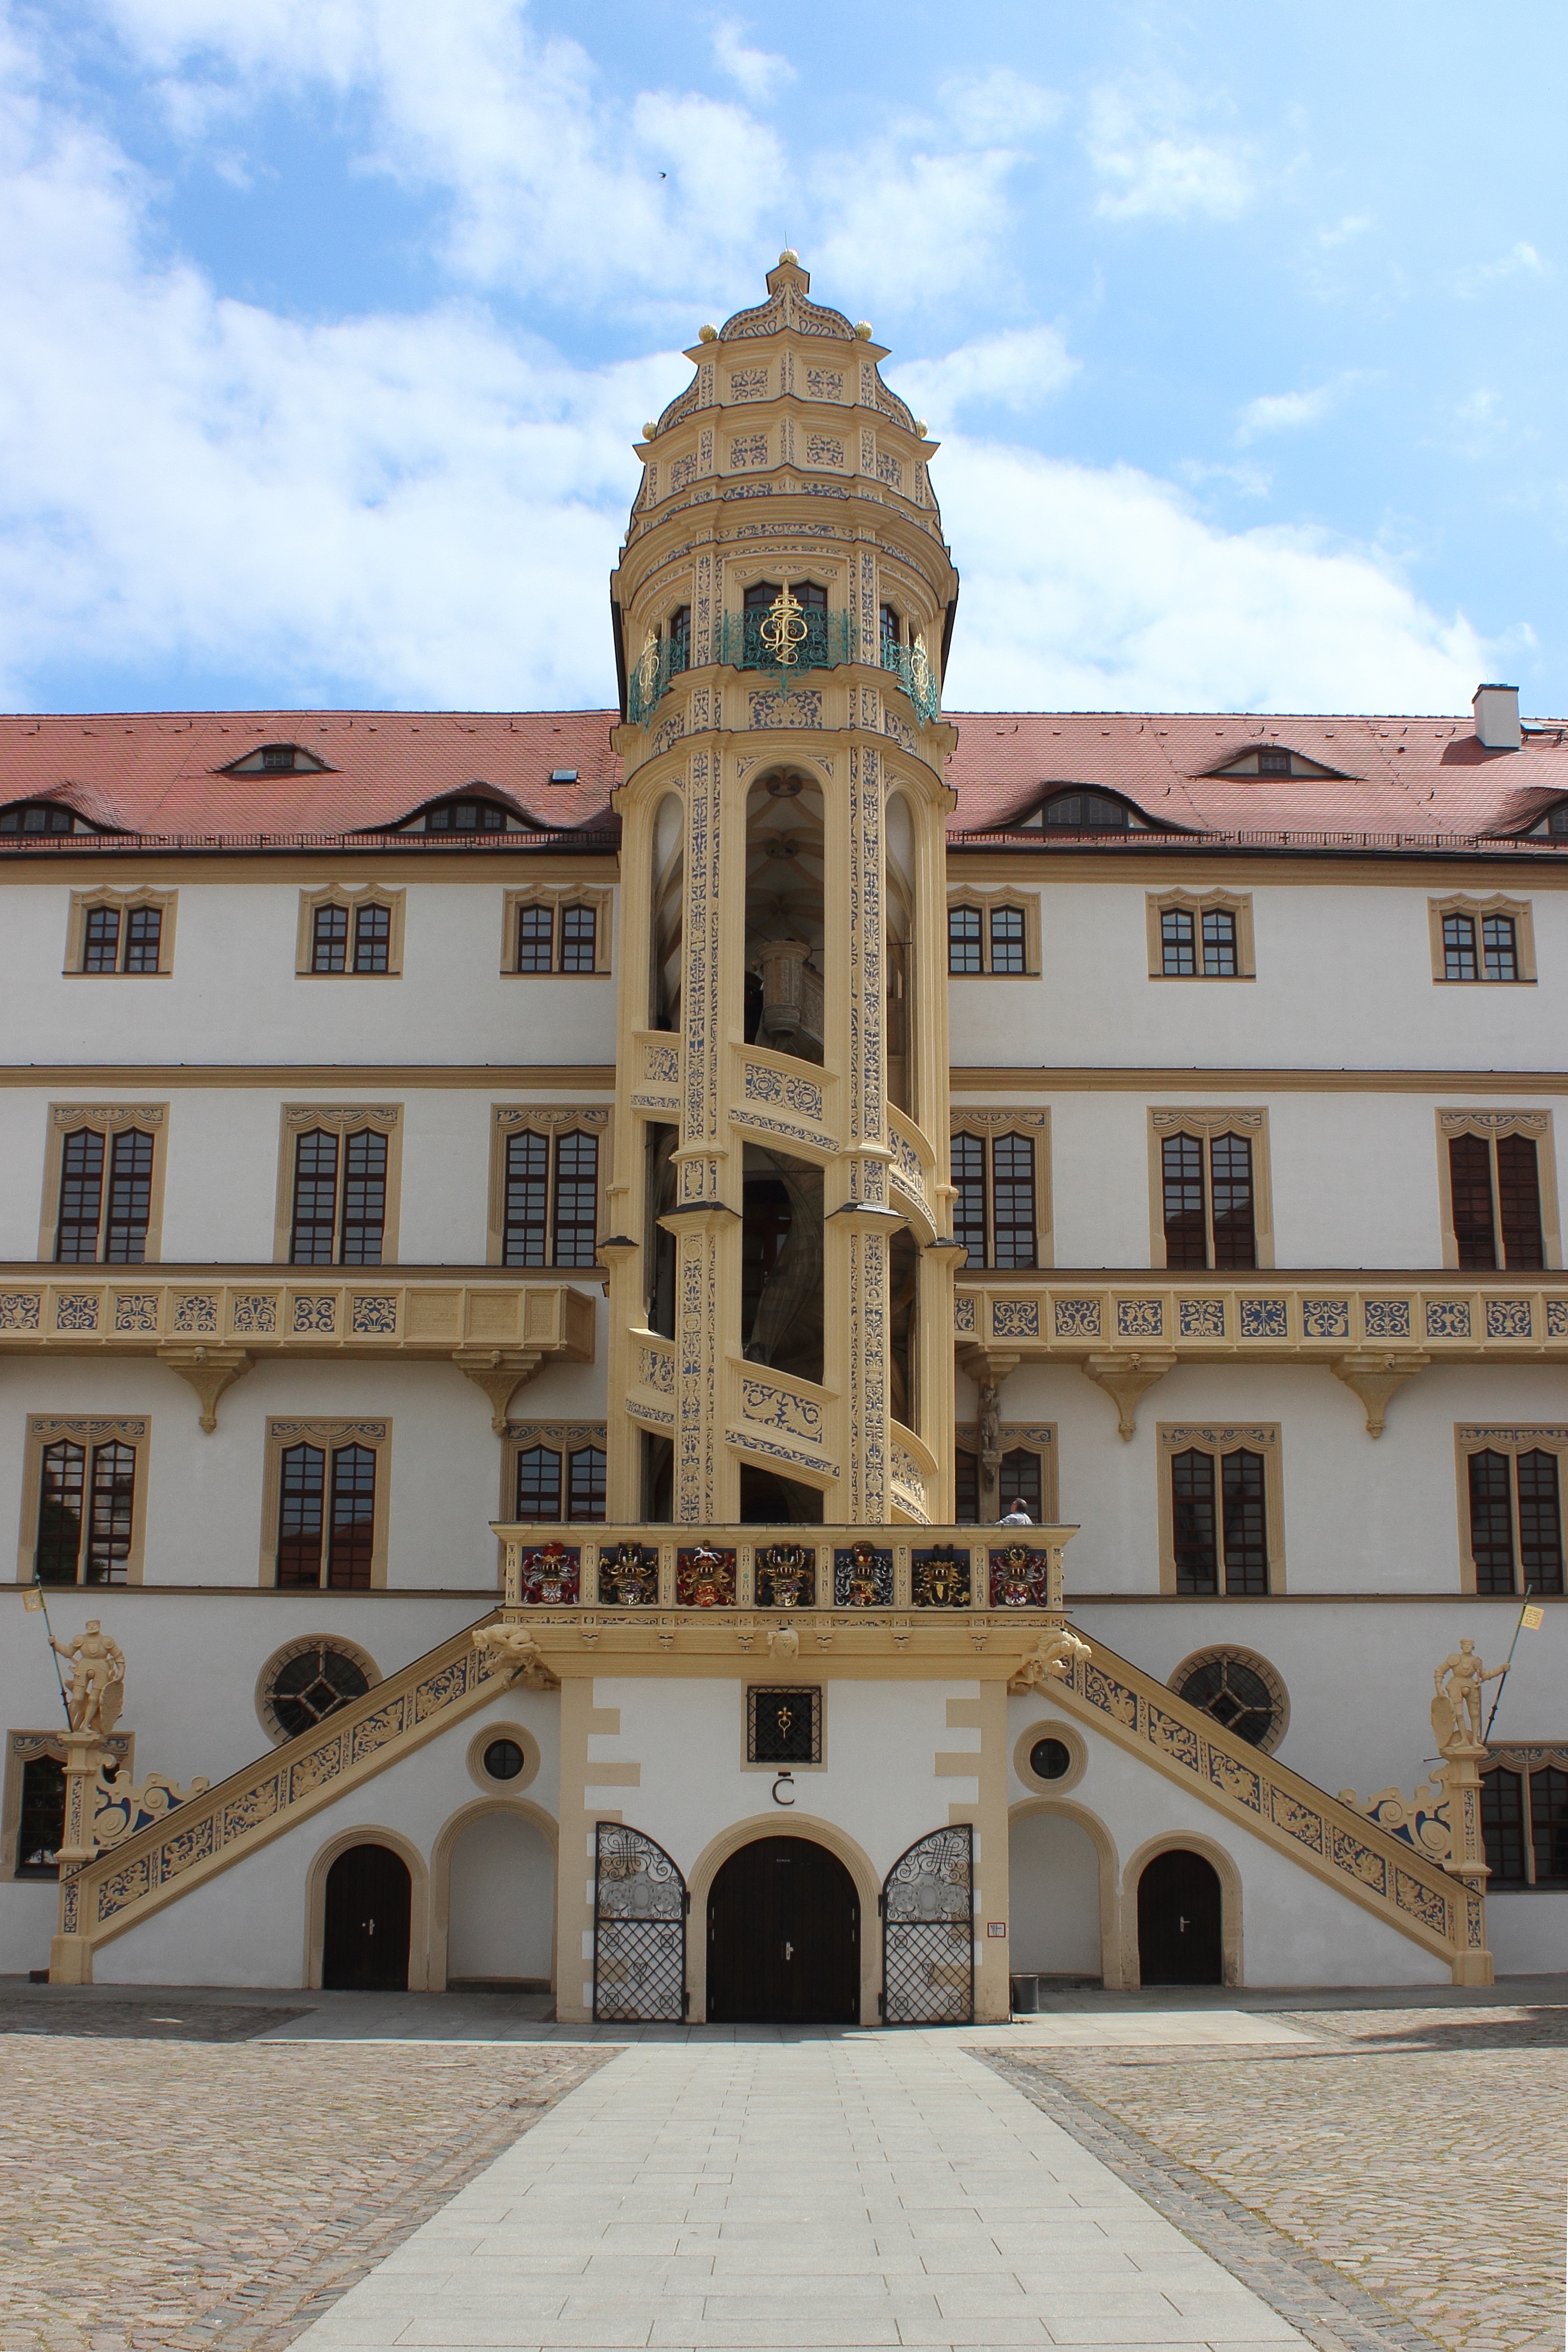
architecture, building, palace, plaza, castle, landmark, facade, spiral staircase, synagogue, town square, renaissance, estate, saxony, torgau, wendelstein, ancient history